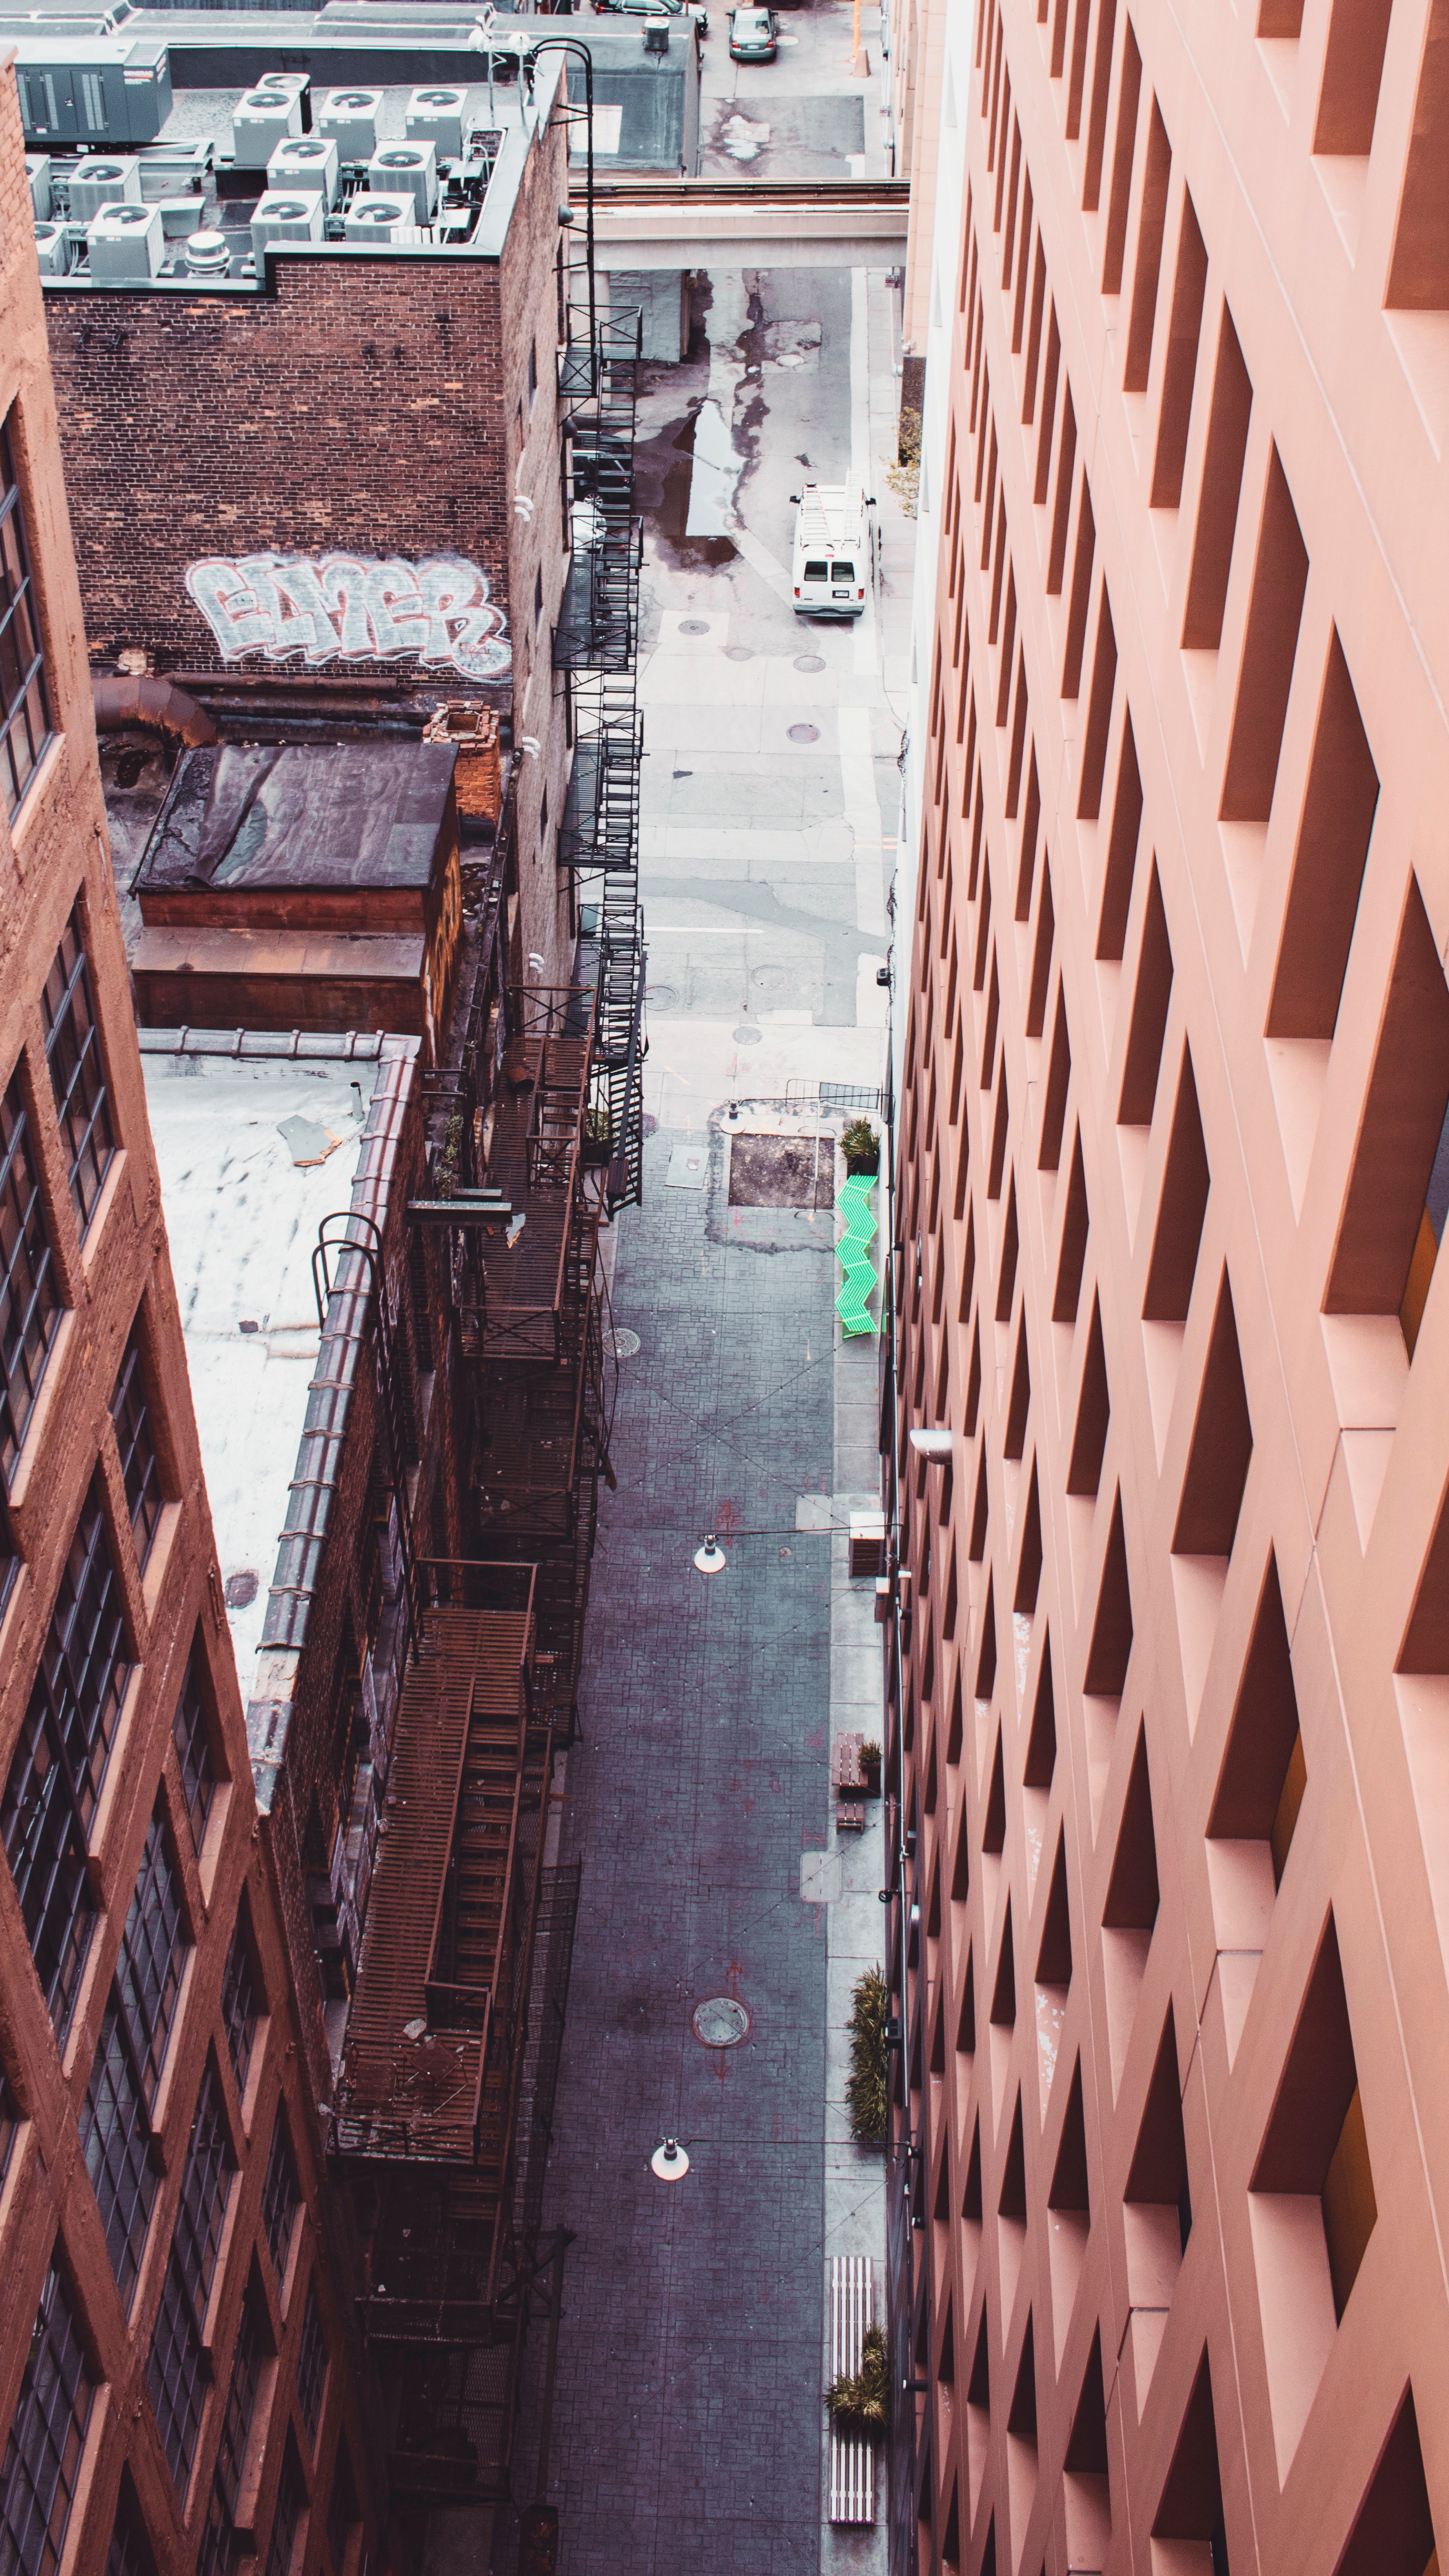
architecture, wood, skyscraper, wall, color, facade, brick, stairs, urban area